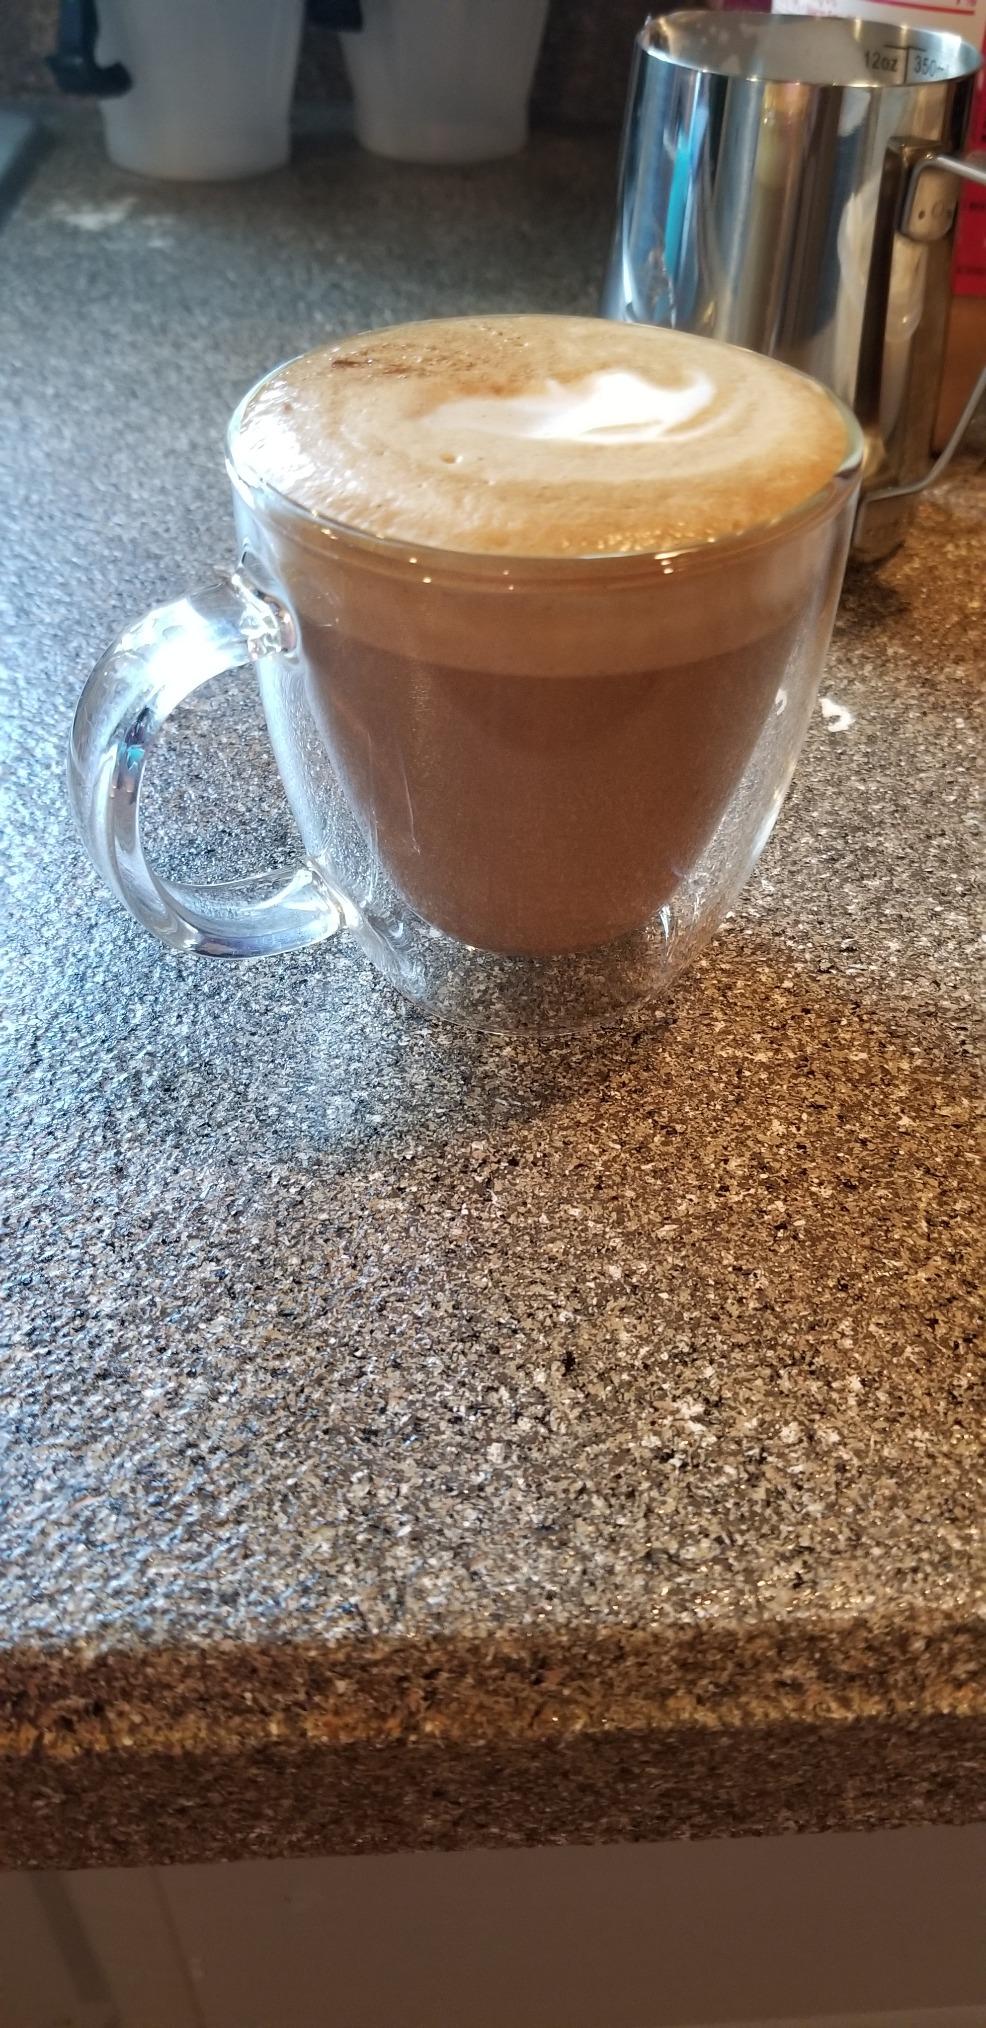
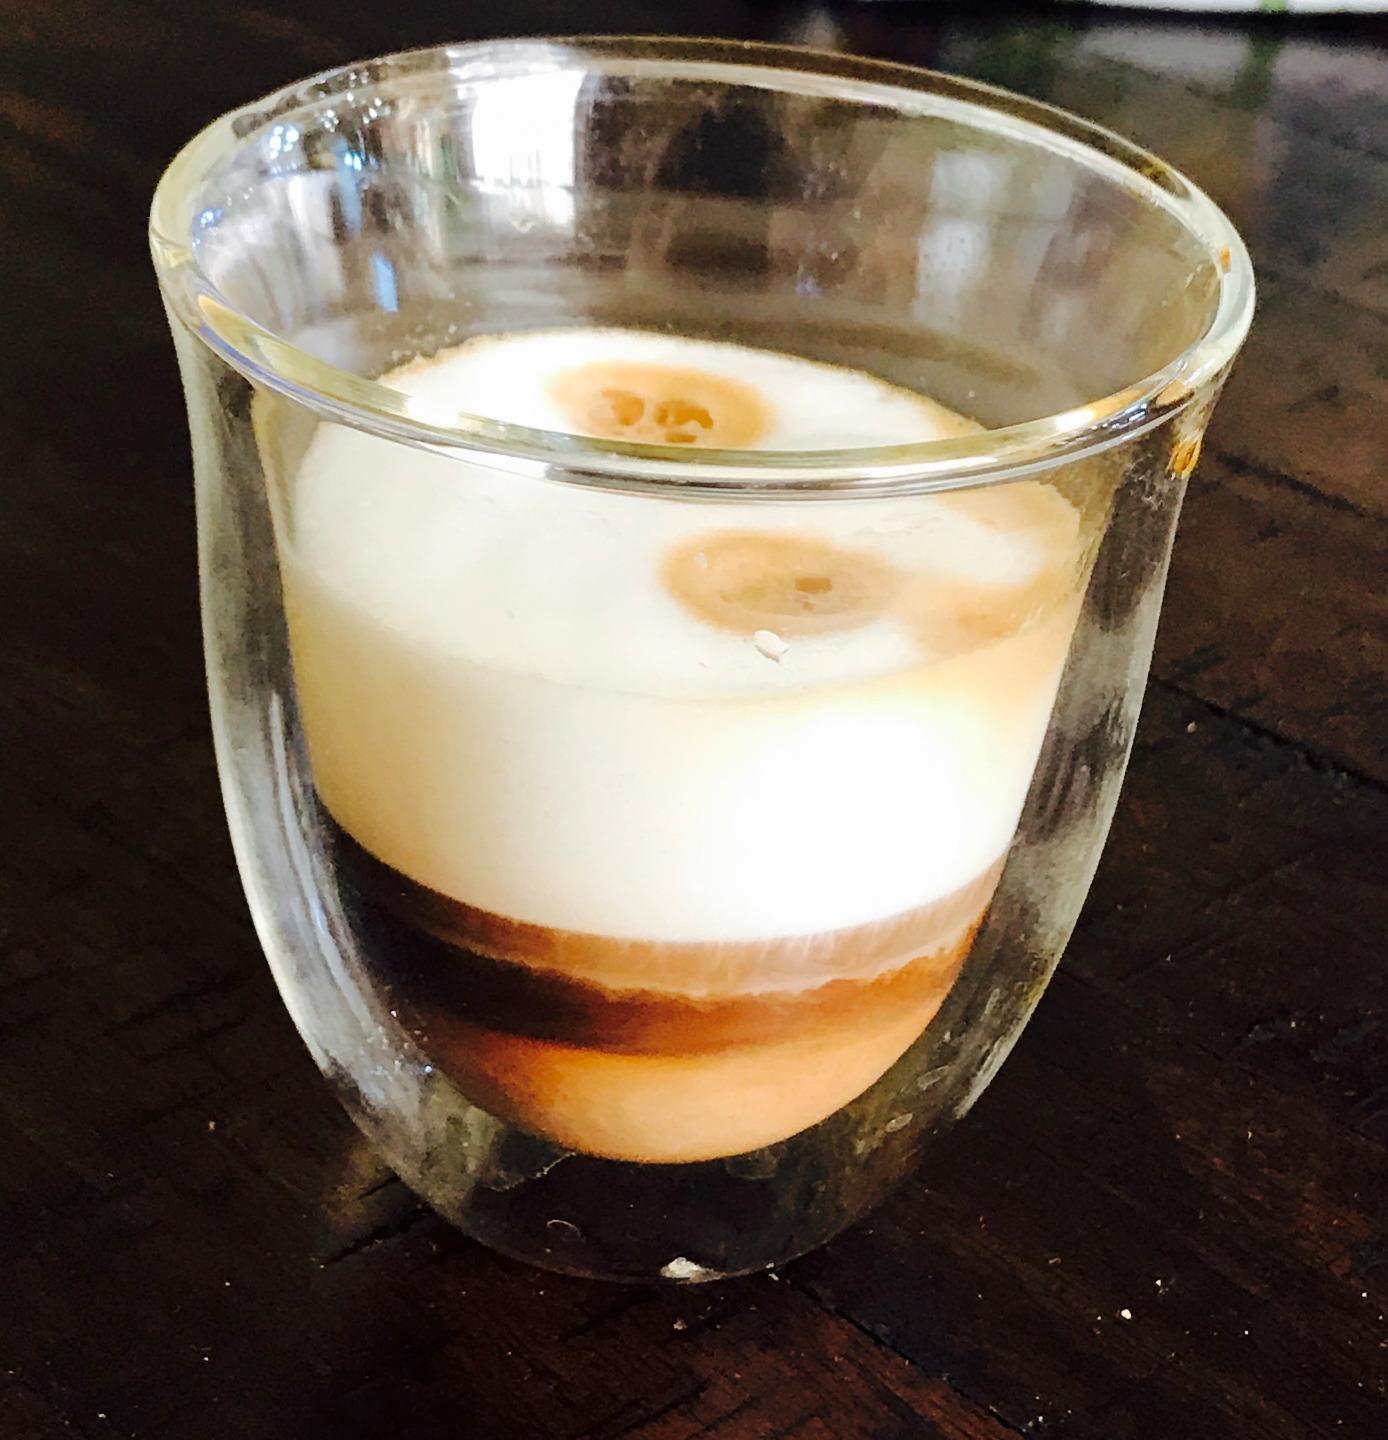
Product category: items_mug
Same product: no